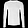
Label: Pullover